Dina Emam

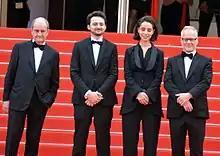
Dina Emam in festival de Cannes 2018

Dina Emam is an Egyptian-American film producer. She was named Variety magazine's "10 Producers to Watch in 2018". She lives in Cairo and New York City.